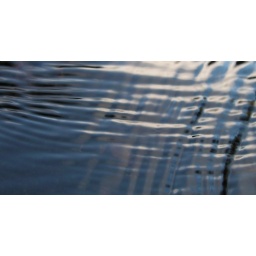
The water surface went all wobbly just before this burn squeezed between rocks and plunged over a waterfall.